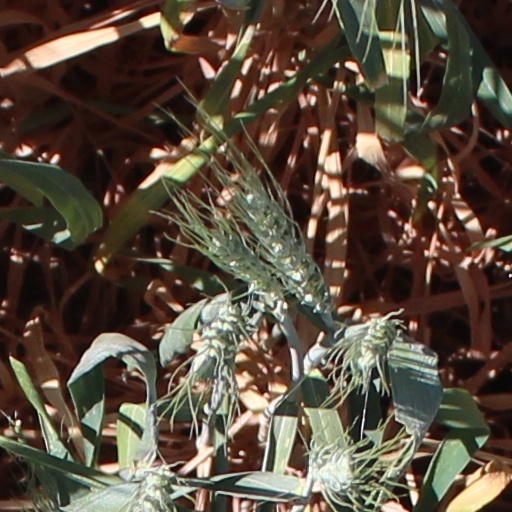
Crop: wheat